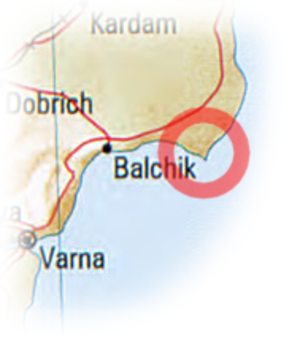
Kaliakra est le nom d'un cap de Bulgarie, sur la mer Noire. C'est, également, un site archéologique et historique ainsi qu'une réserve naturelle.